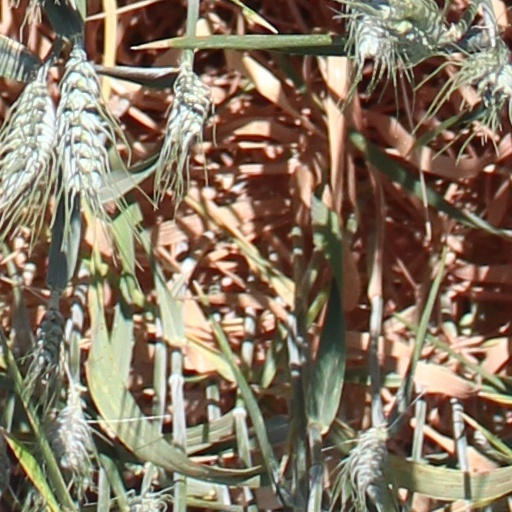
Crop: wheat